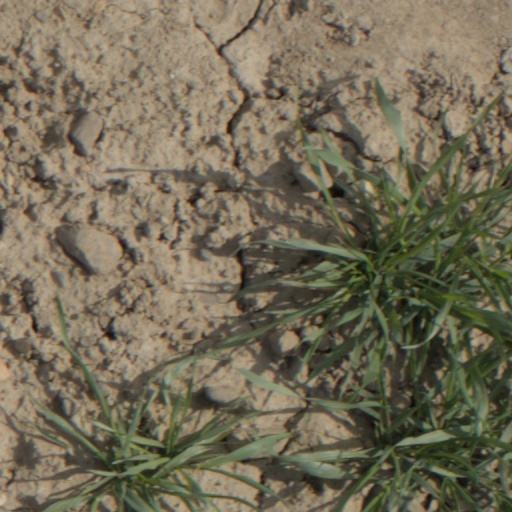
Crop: wheat